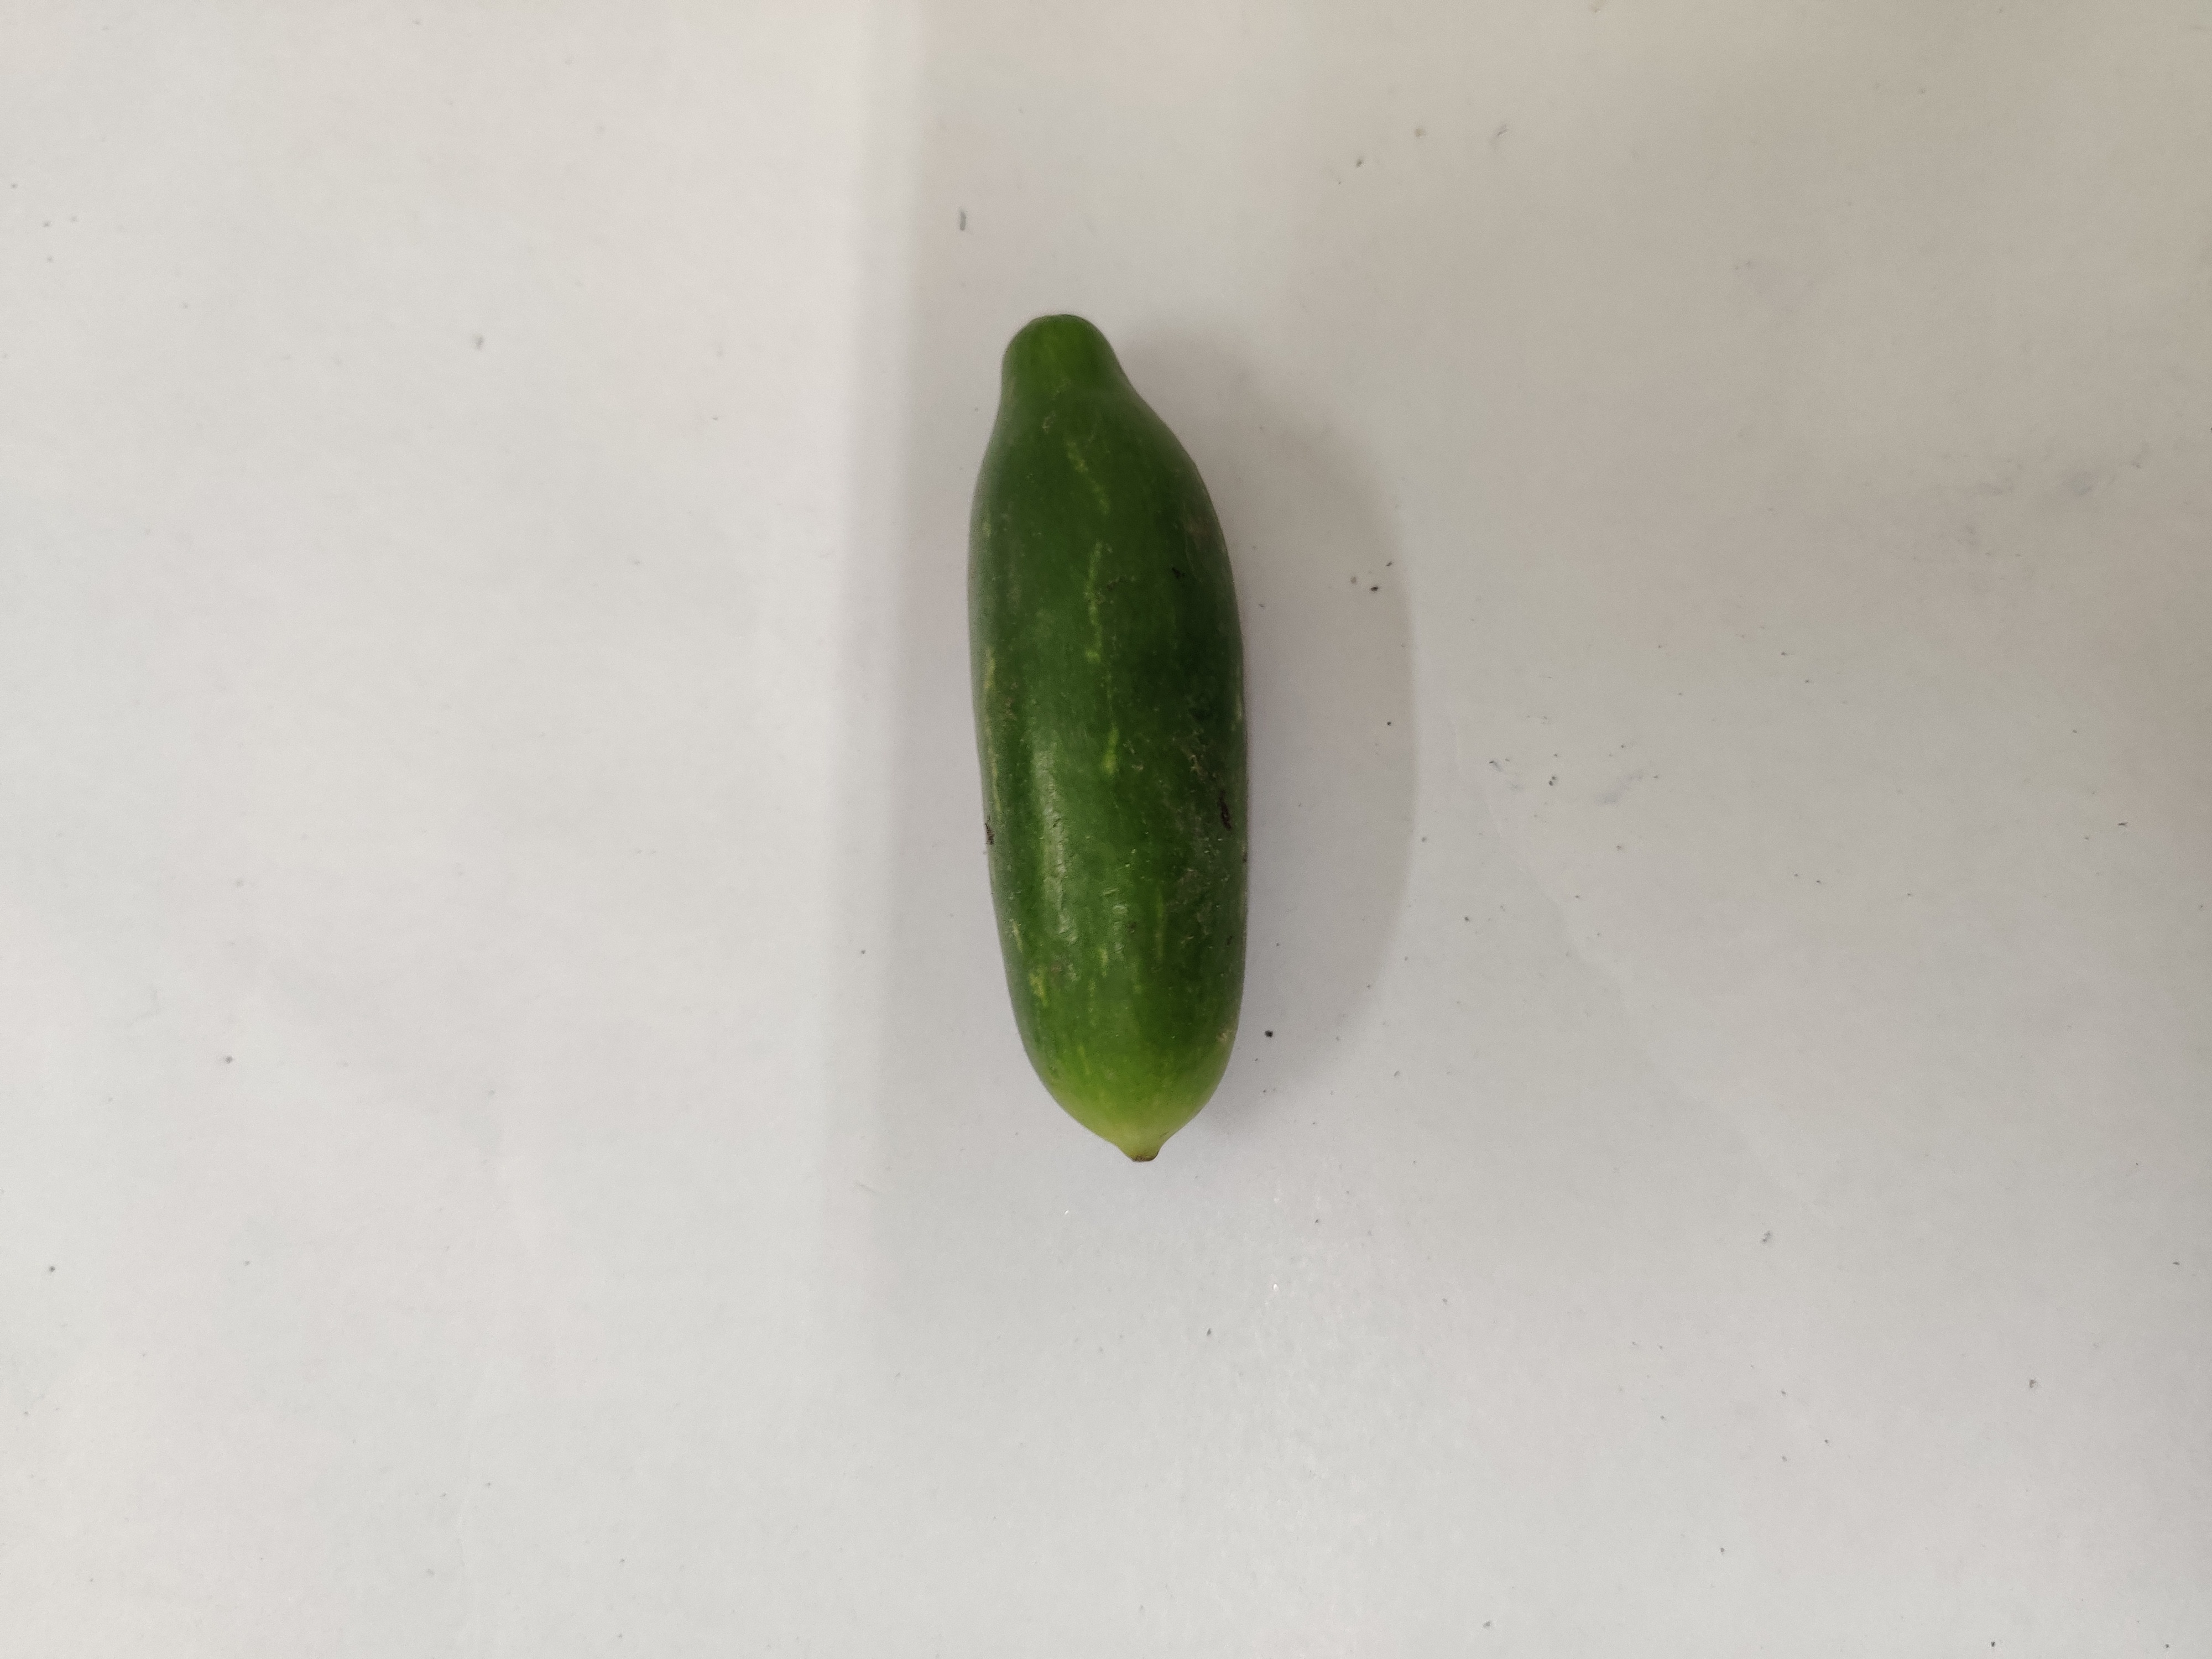
Crop: Ivy Gourd
Condition: Fresh